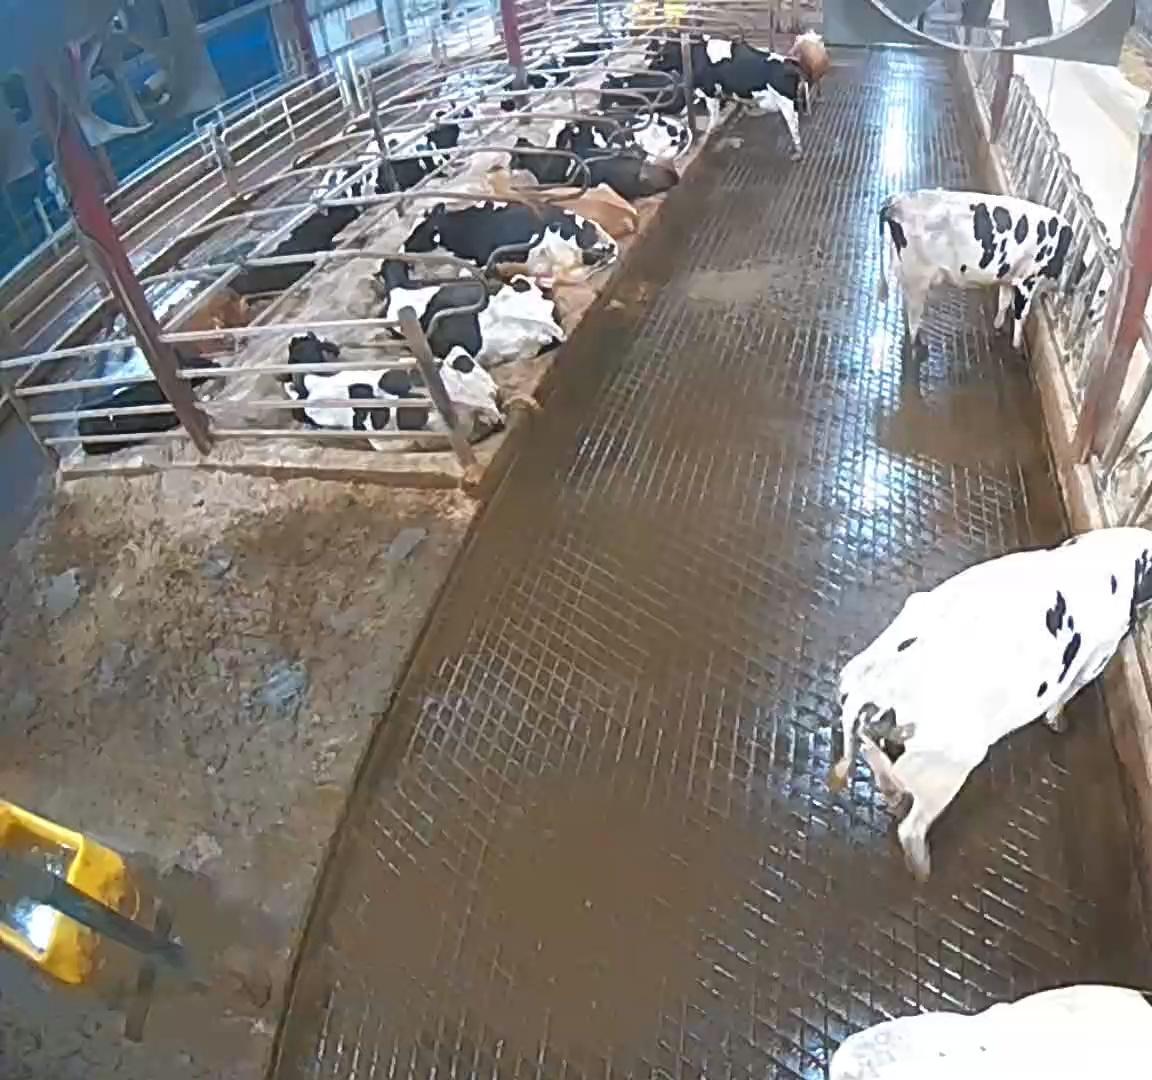
Number of cows: 16